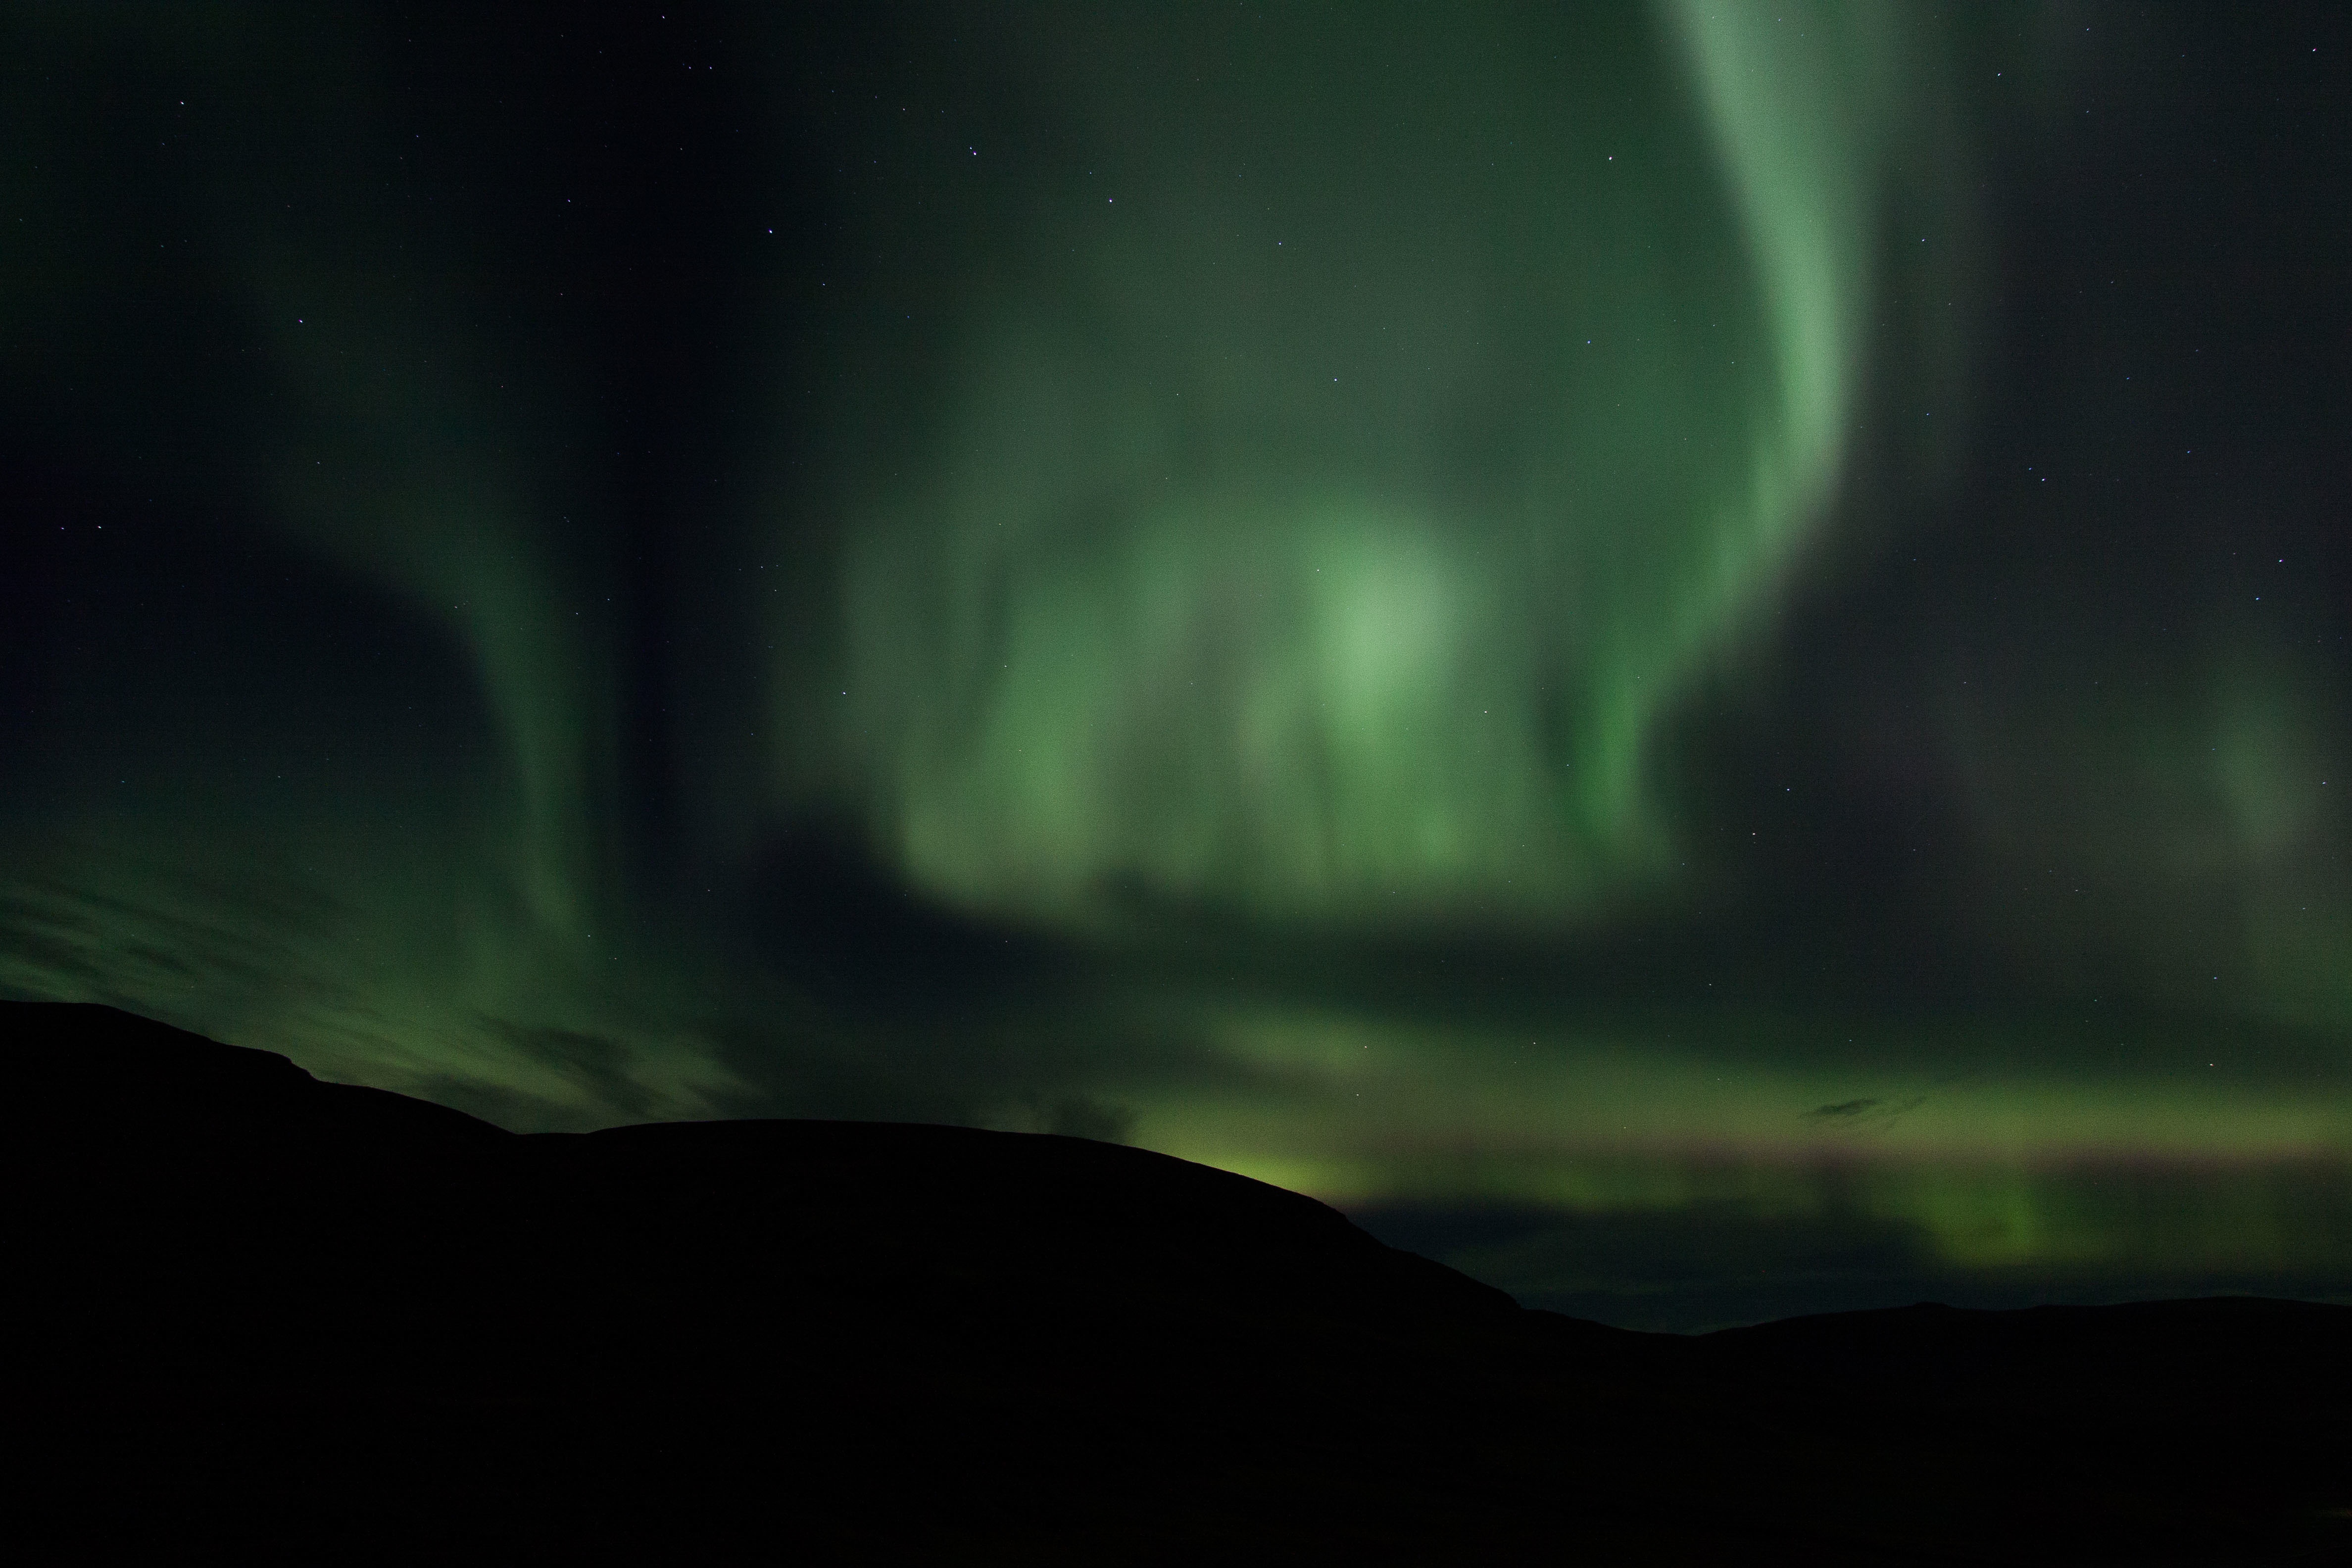
atmosphere, aurora